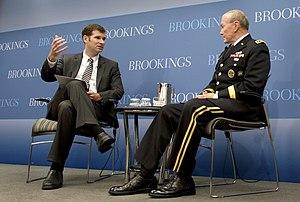
Peter W. Singer est le directeur du projet sur la politique des États-Unis vers le monde islamique à la Brookings Institution. Il a reçu un Ph.D. à l'Université Harvard en 2001, et un A.B. à la Princeton University en 1997. Il servait comme officier dans la Balkans Task Force, Office of the Secretary of Defense.